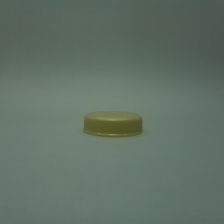
Color: yellow/gold
Cap type: standard cap